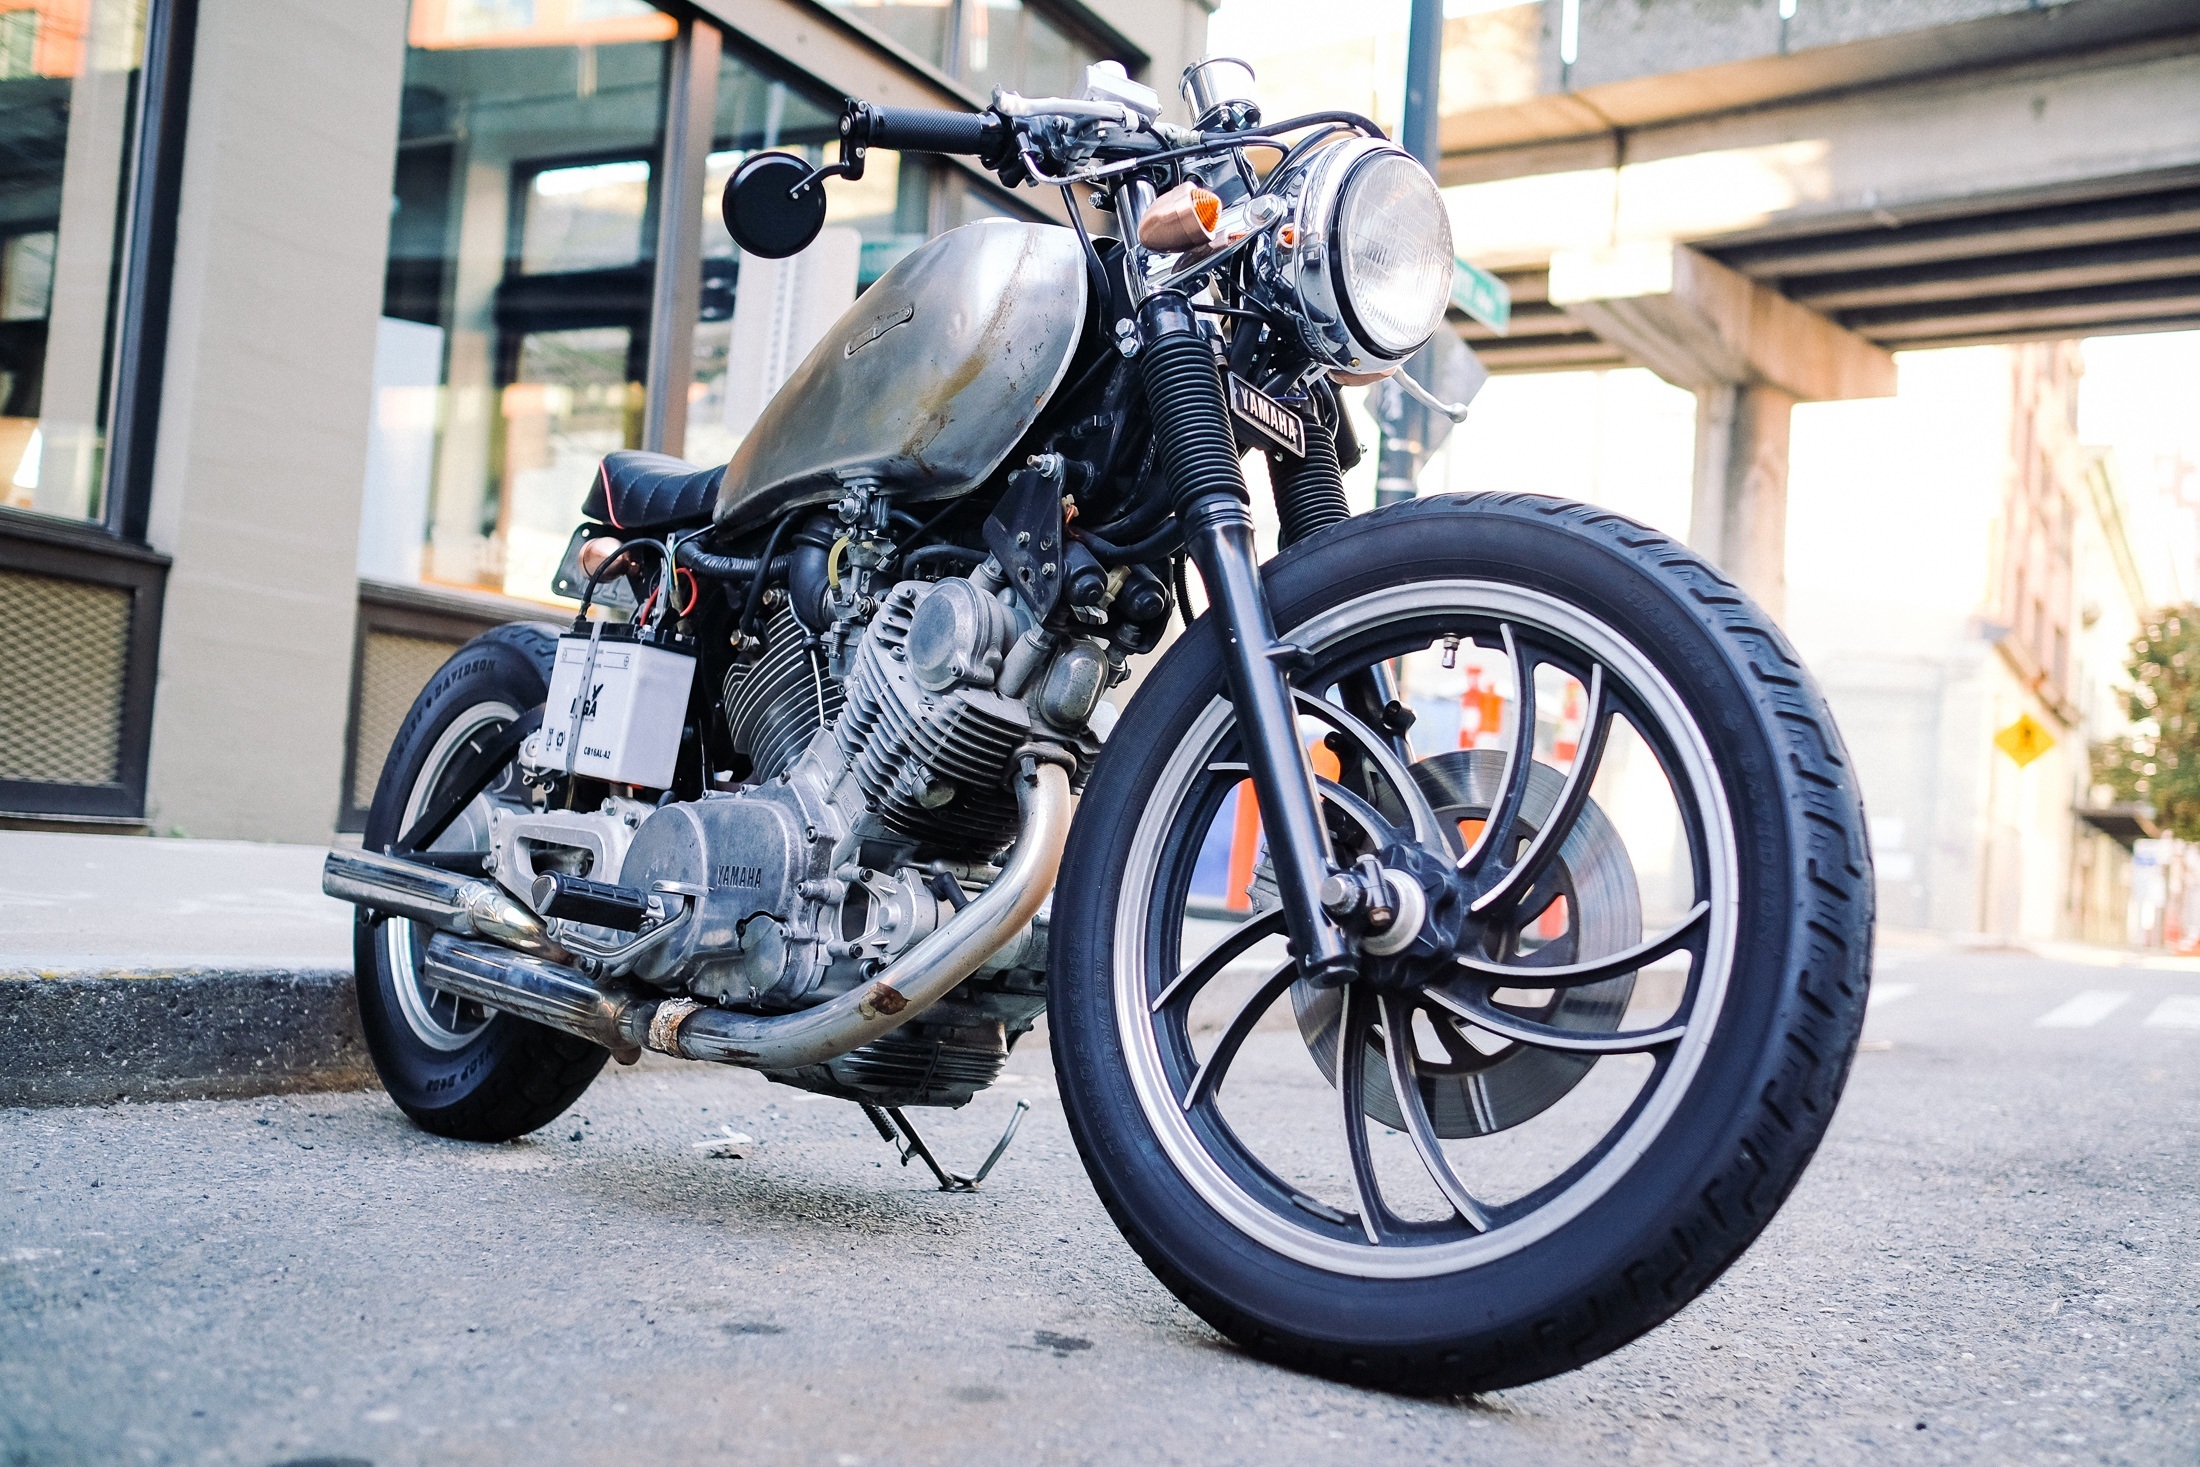
car, vintage, wheel, old, bicycle, bike, vehicle, motorcycle, motorbike, outdoors, chopper, old fashioned, motorcycling, land vehicle, automobile make